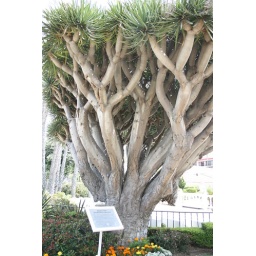
flowers and trees in San Diego, CA